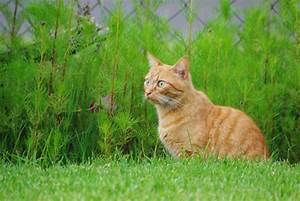
Label: gatto